History of the Alps

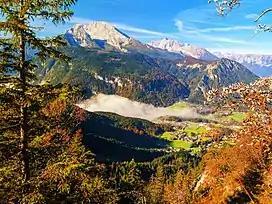
Berchtesgaden National Park in Bavaria

The valleys of the Alps have been inhabited since prehistoric times. The Alpine culture, which developed there, centers on transhumance.